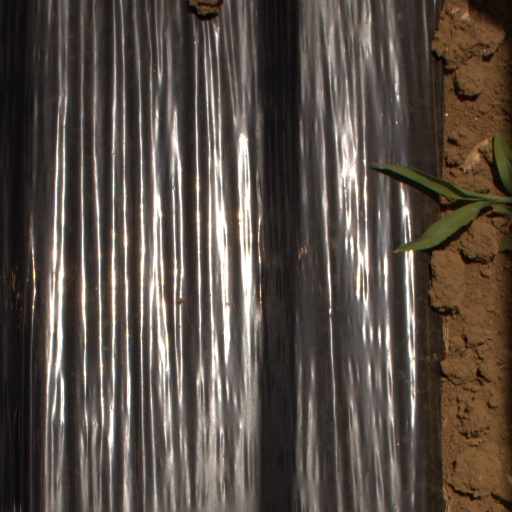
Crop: Jerusalem artichoke